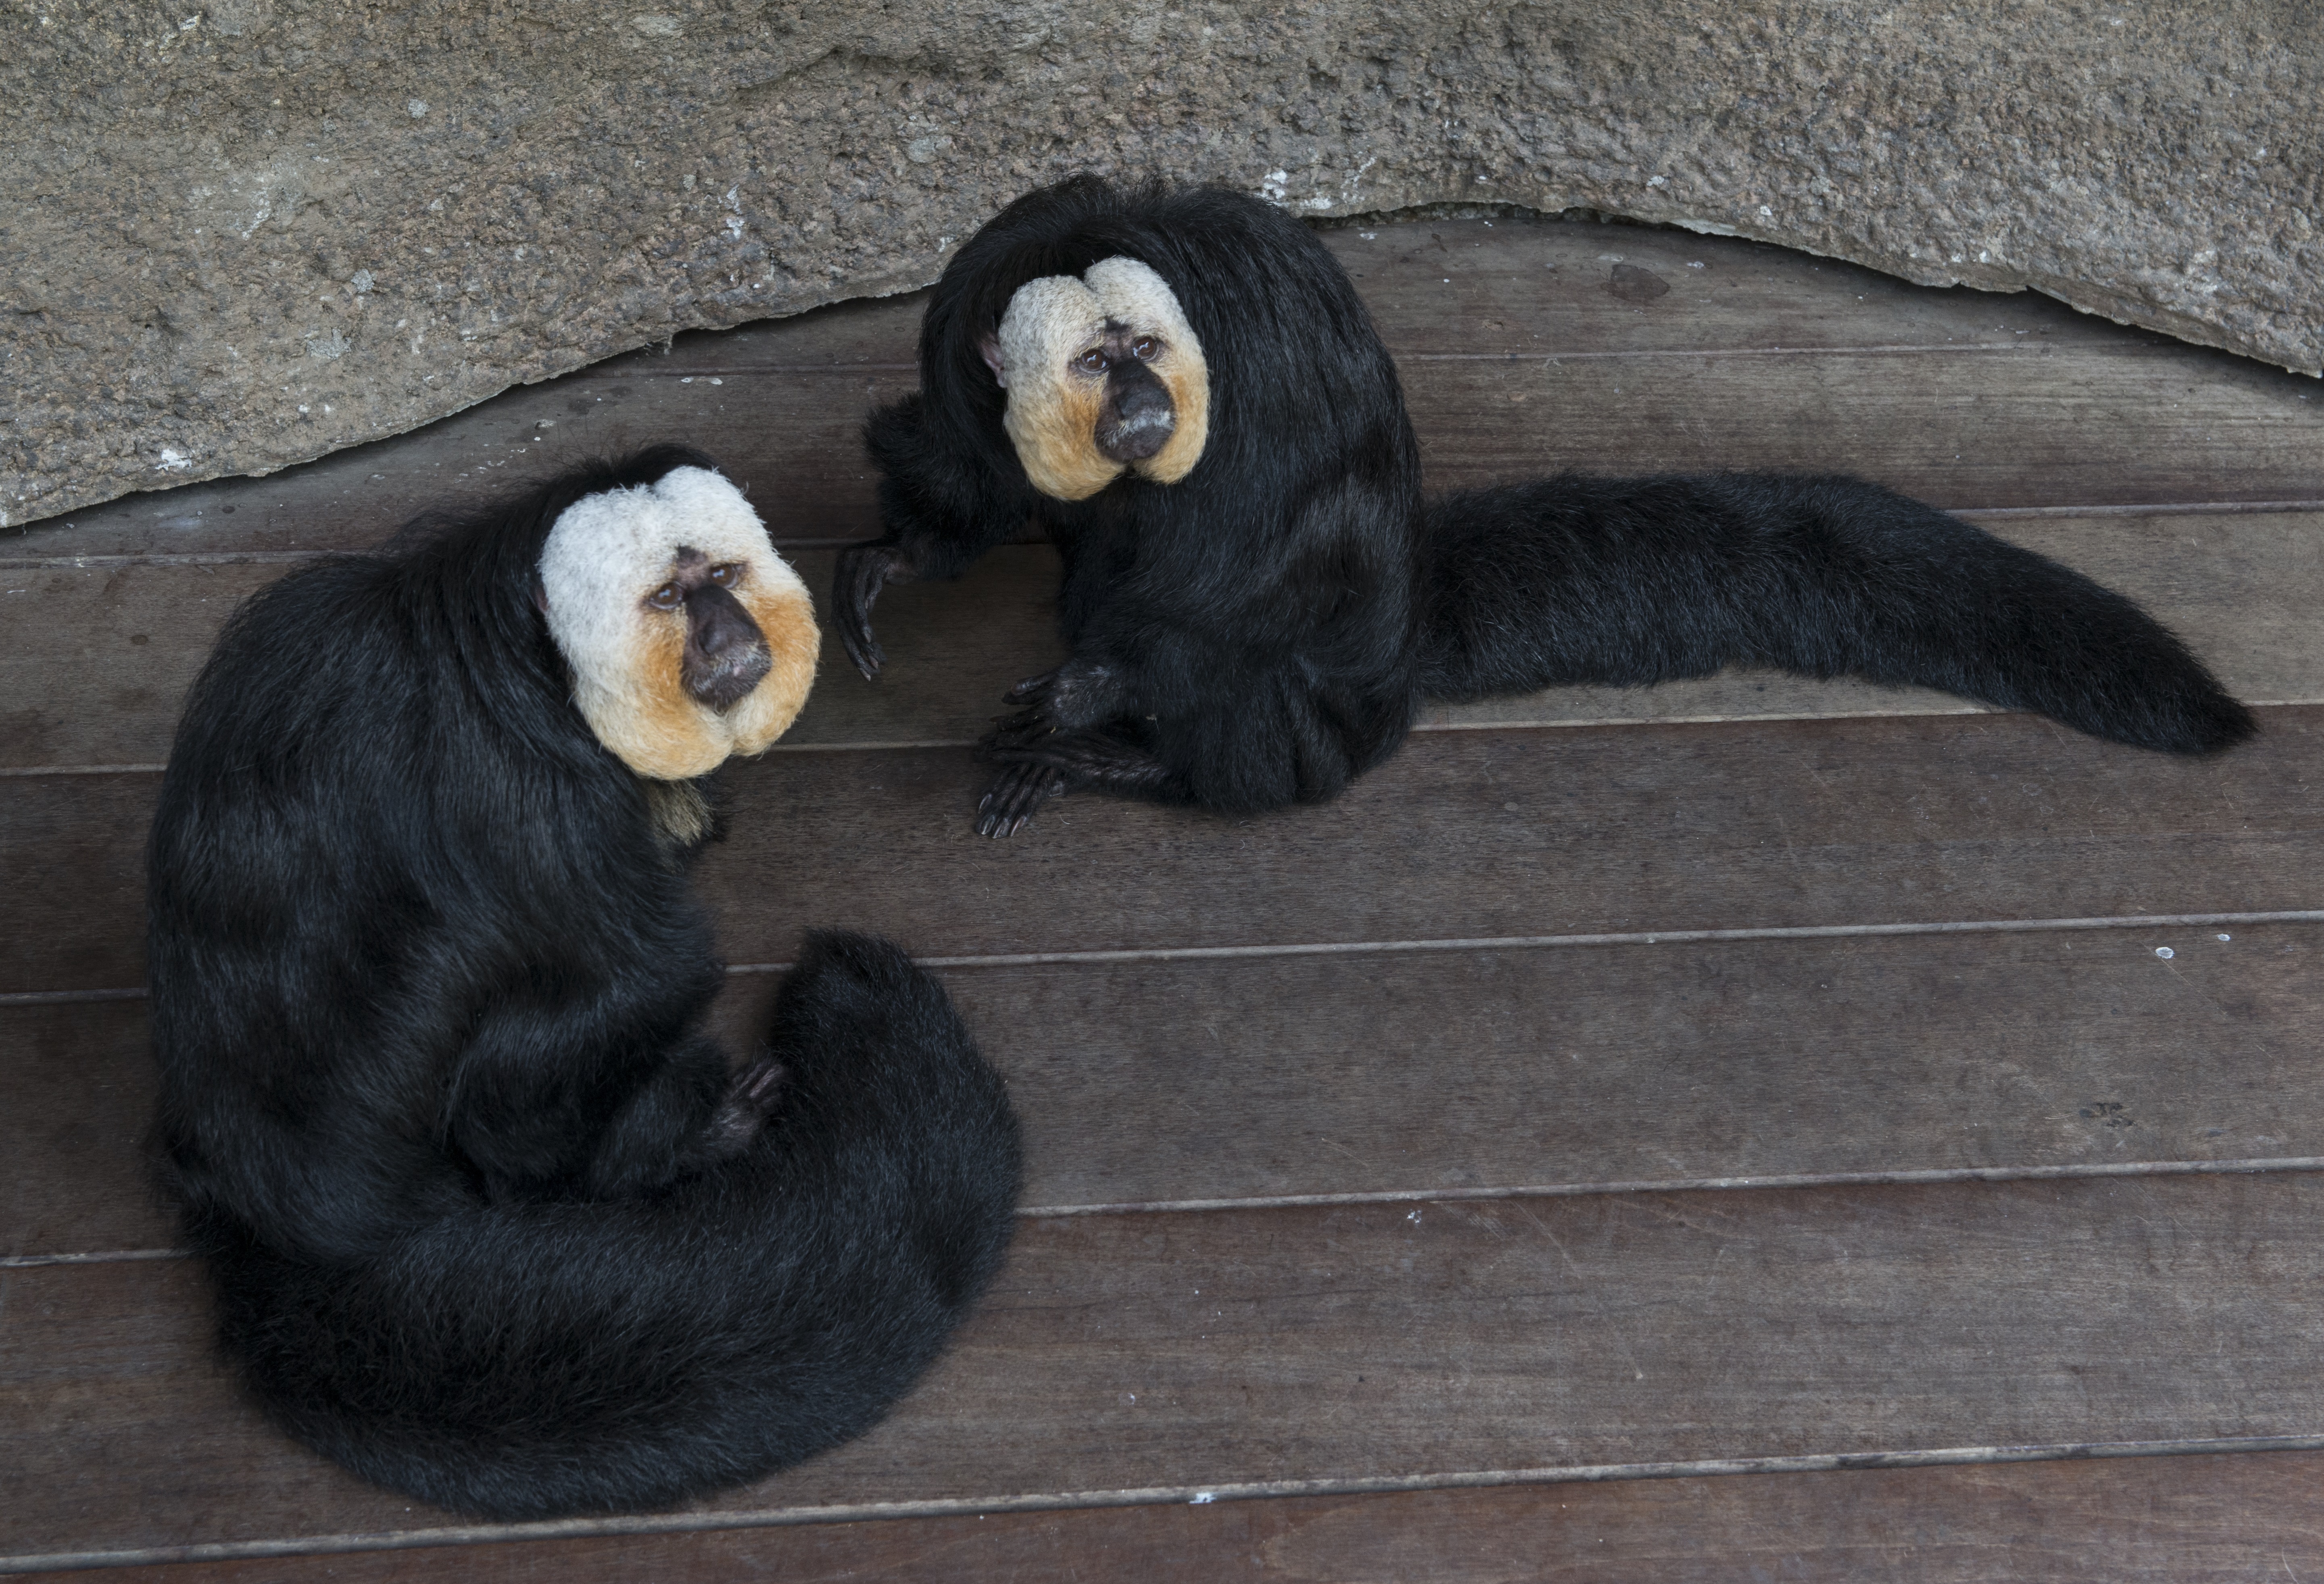
nature, mammal, fauna, primate, chimpanzee, captivity, animals, hairy, mammals, vertebrate, texas, monkeys, primates, galveston, saki, white face, rainforest pyramid, moody gardens, common chimpanzee